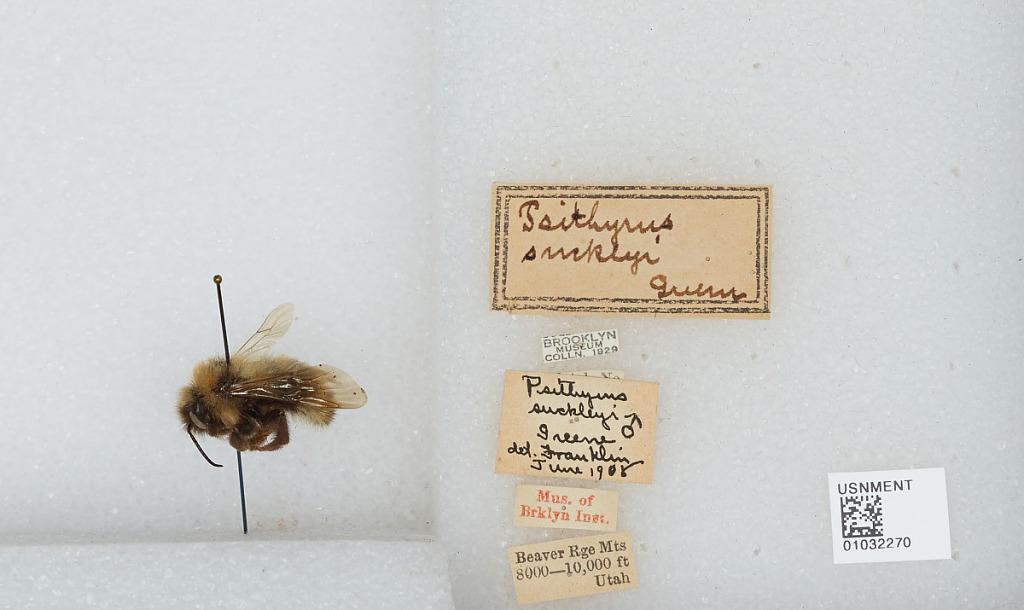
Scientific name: Bombus (Psithyrus) suckleyi Greene
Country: United States
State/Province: Utah
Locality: Beaver Range Mountains
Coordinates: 38.1536, -112.611